Vienna Hotels

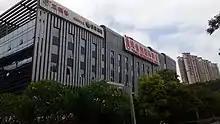
Vienna International Hotel at Shenzhen North Station, the corporate headquarters of the chain

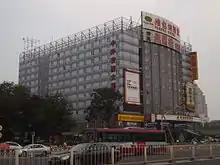
Vienna Hotel Beijing Shouti Hotel in the Zhongwai Jiaolu Building in Haidian District, Beijing

Vienna Hotel Group Limited, operating as Vienna Hotels ("Vienna Quality Chain Hotels," referring to Vienna, Austria) is a hotel chain in China, headquartered in Shenzhen North Railway Station, Bao'an District, Shenzhen.